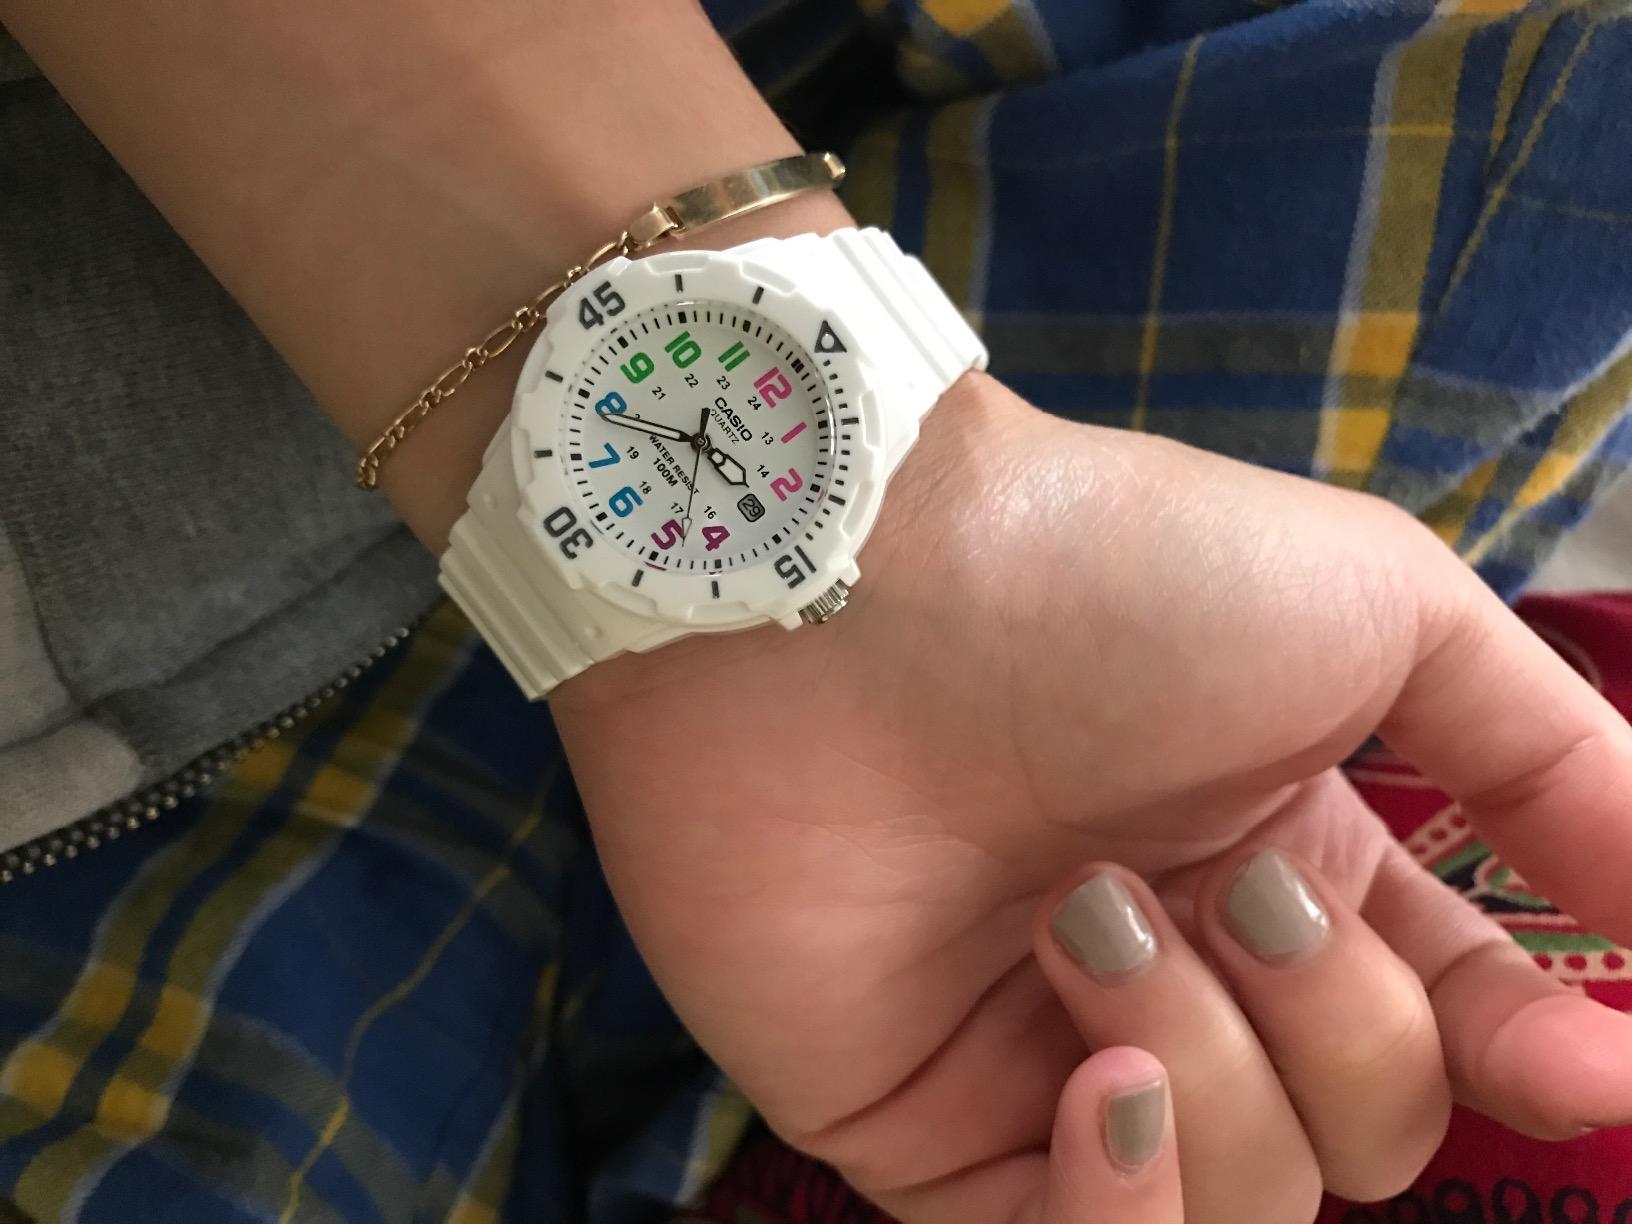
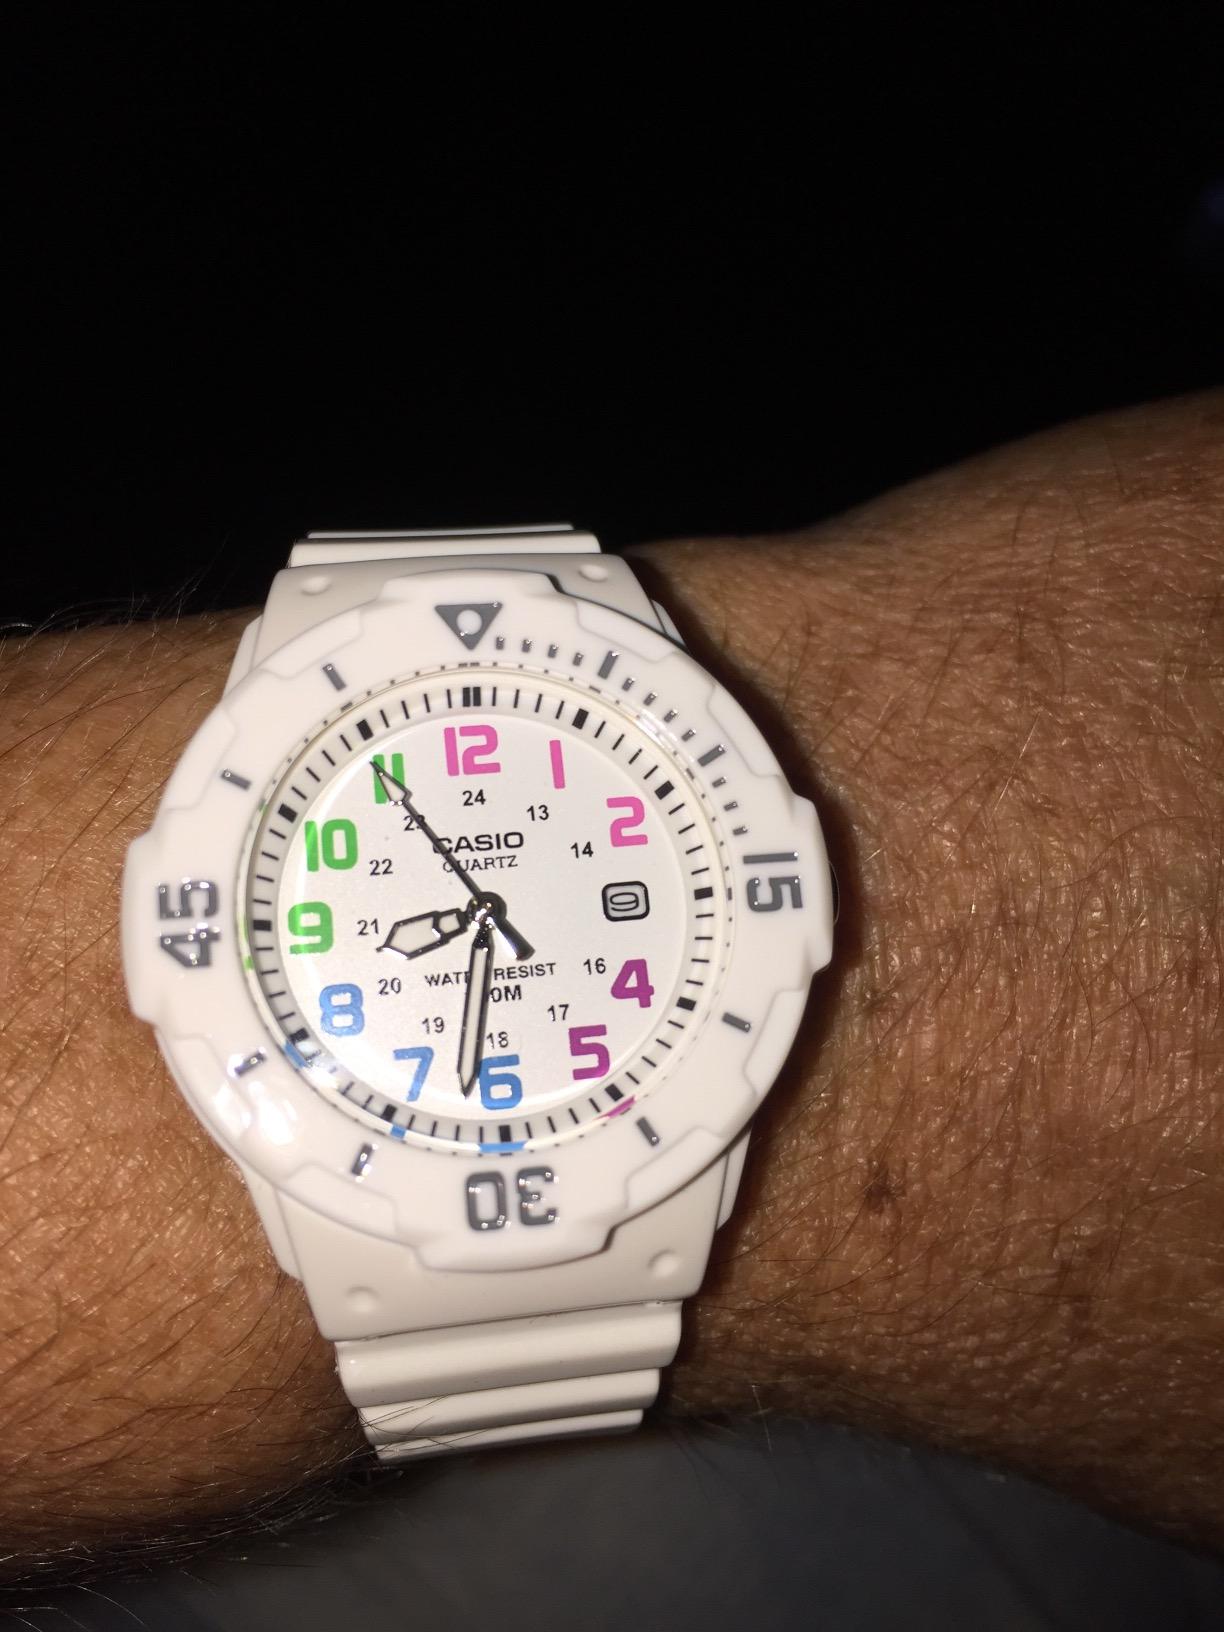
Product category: accessories_watch
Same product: yes